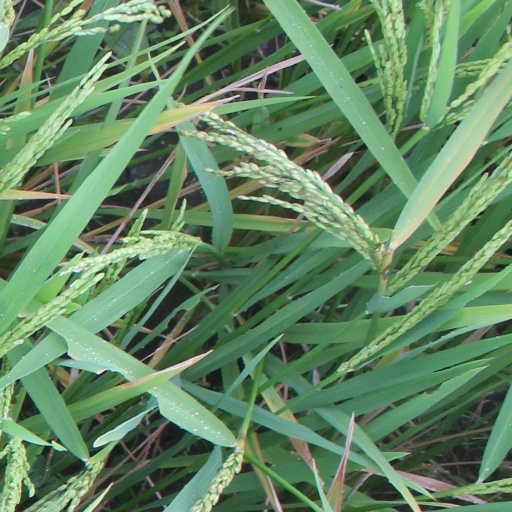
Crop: rice